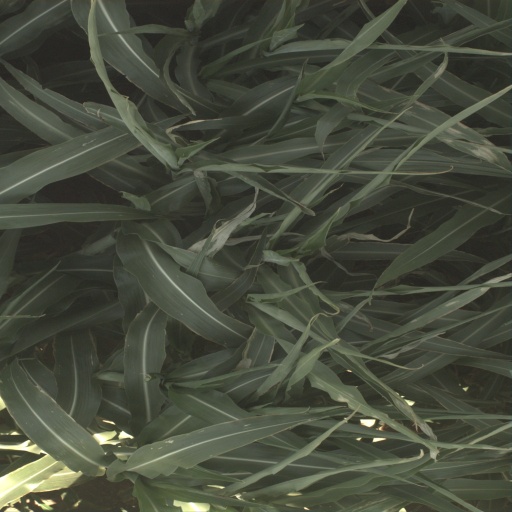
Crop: sorghum